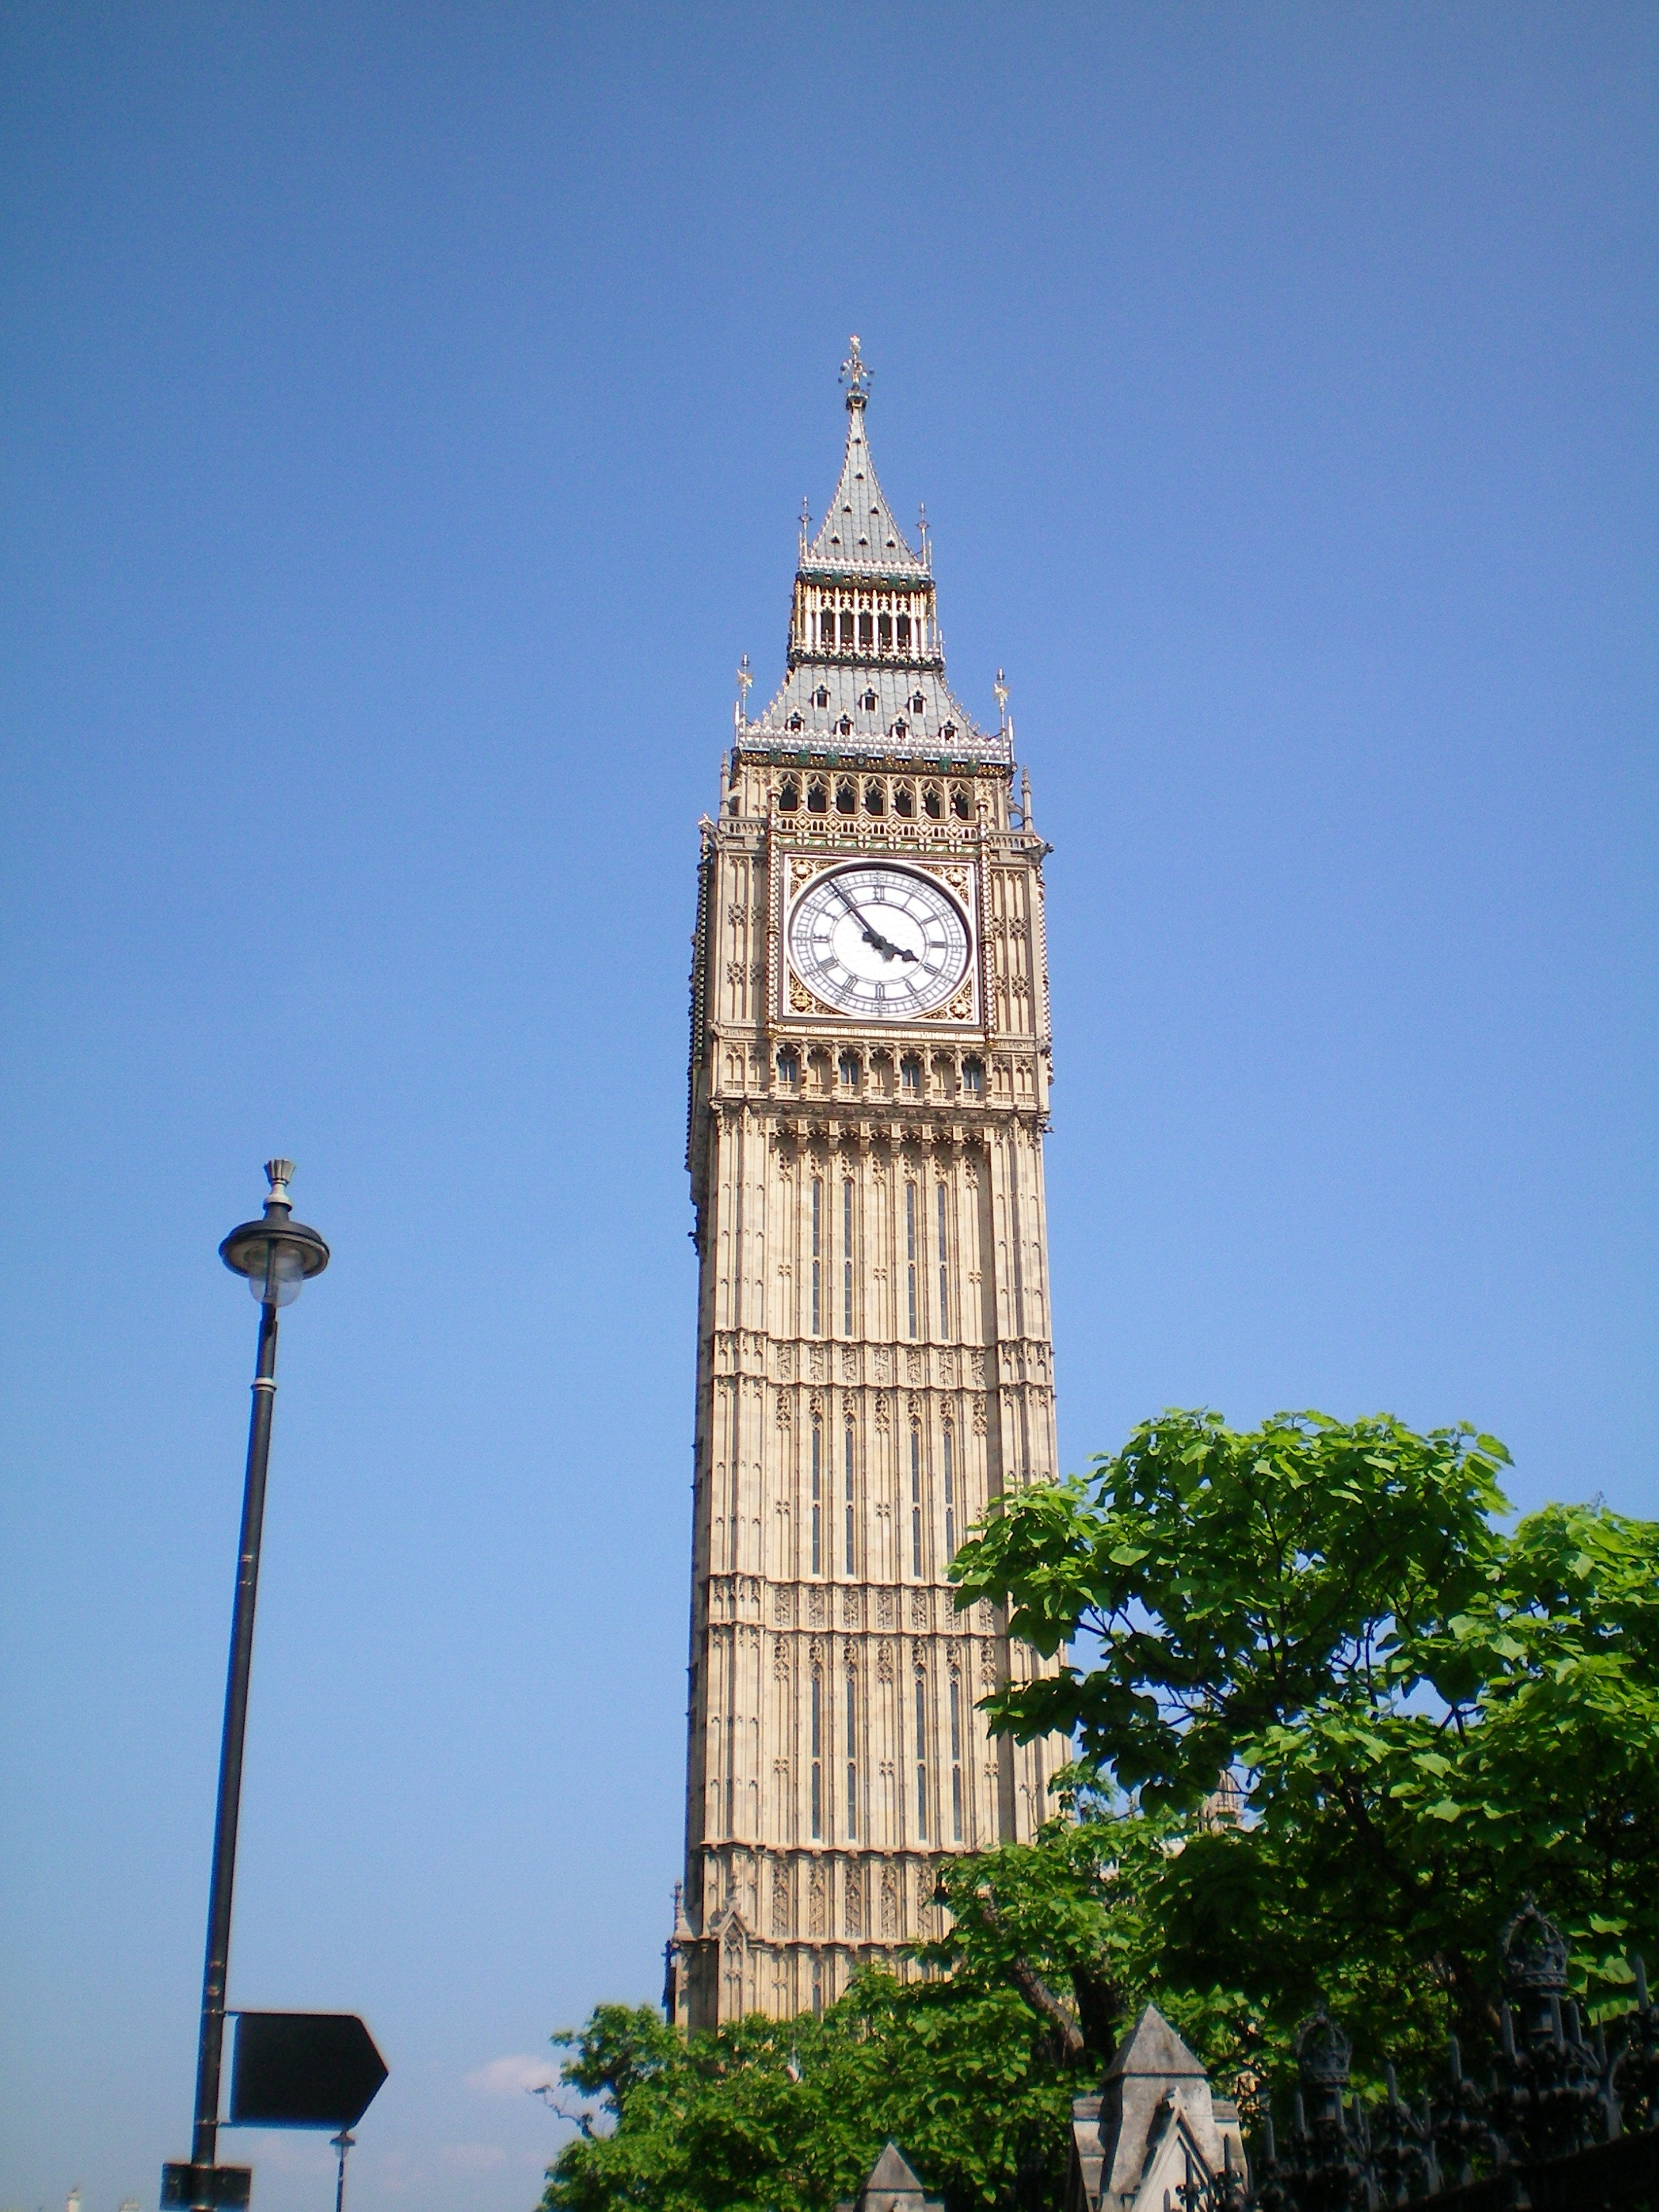
building, city, skyscraper, monument, tower, landmark, church, tourism, place of worship, big ben, clock tower, bell tower, england, london, spire, steeple, control tower, hour s, oratorony